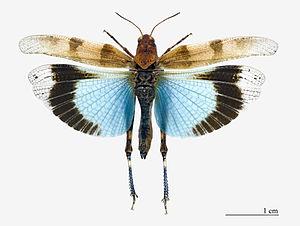
Femelle - Vue dorsale Localité: Etang de la Maourine, Toulouse, France Muséum de Toulouse
Oedipoda est un genre d'insectes orthoptères de la famille des Acrididae.
Le Site de Grand Intérêt Biologique des Viviers, plus connu sous le nom de Terril des Viviers est un ancien site de charbonnage s'étendant à l'est de Gilly, section de la ville de Charleroi.
Les Oedipodinae sont une sous-famille d'insectes orthoptères de la famille des Acrididae.
Oedipoda caerulescens est une espèce d'insectes orthoptères de la famille des Acrididae. Il peut être nommé Criquet à ailes bleues, Criquet à ailes bleues et noires, Criquet bleu, Criquet rubané, Œdipode bleuâtre, Œdipode bleue, Œdipode turquoise...